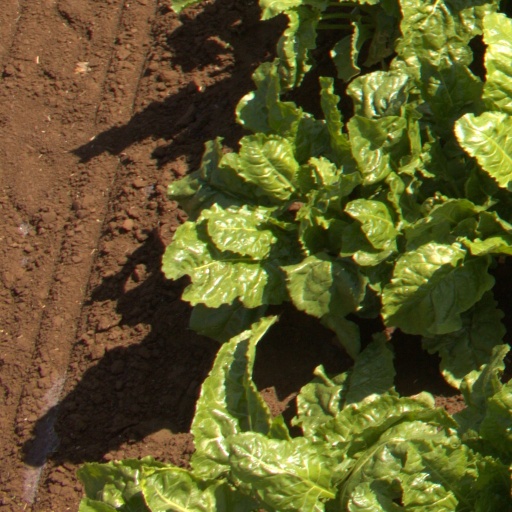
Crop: sugar beet